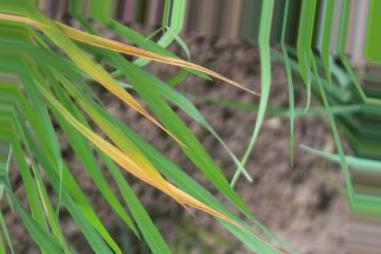
Nhãn: Tungro virus